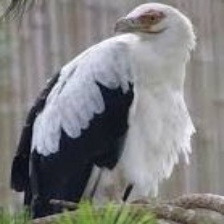
Species: PALM NUT VULTURE
Scientific name: GYPOHIERAX ANGOLENSIS
ImageNet parent category: vulture